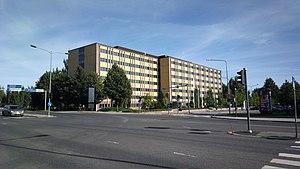
Kaleva est un quartier de Tampere en Finlande.